California Bays and Estuaries Policy

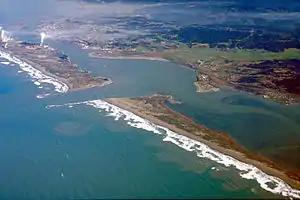
Although only a portion of Humboldt Bay is visible in this aerial image, the small opening to the Pacific Ocean illustrates the limited mixing opportunities for dilution of wastes entering the bay in runoff.

The Pacific coast of California has few natural harbors in comparison to similar lengths of the Atlantic coast of the United States. Humboldt Bay, Bodega Harbor, Tomales Bay, Drakes Estero, San Francisco Bay, Morro Bay, Los Angeles - Long Beach Harbor, Upper Newport Bay, Newport Back Bay, Mission Bay, and San Diego Bay are identified by the policy. The policy also applies to smaller areas of ocean water within headlands or harbor works when the distance between those features is less than 75 percent of the greatest dimension of the enclosed portion.